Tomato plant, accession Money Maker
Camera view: vertical (180 deg); turntable rotation: 60 degrees
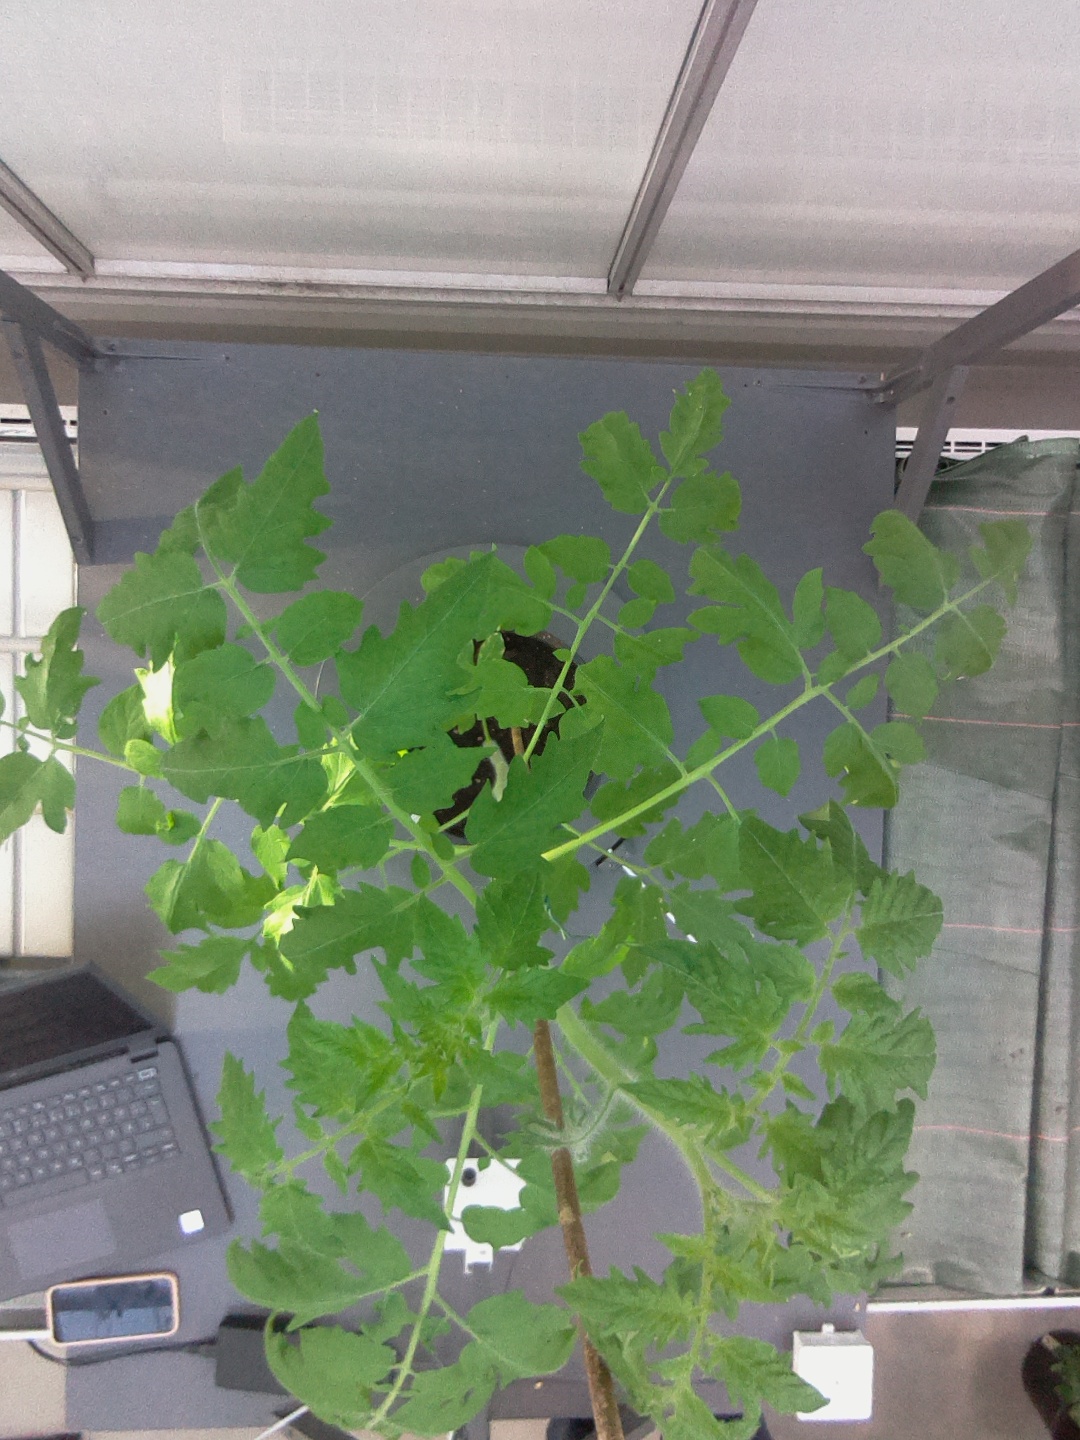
BBCH growth stage 22: 20%-30% Side shoots formed